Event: Nepal Earthquake
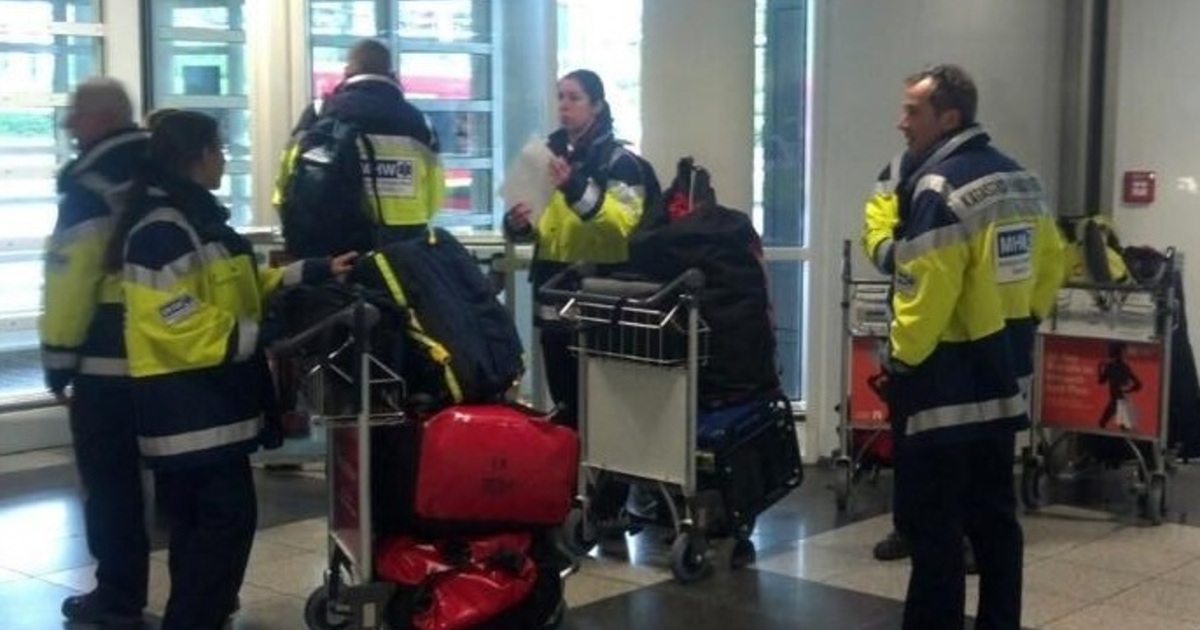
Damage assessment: no_damage